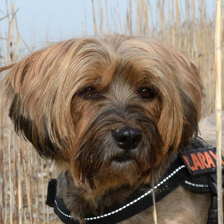
Label: animals